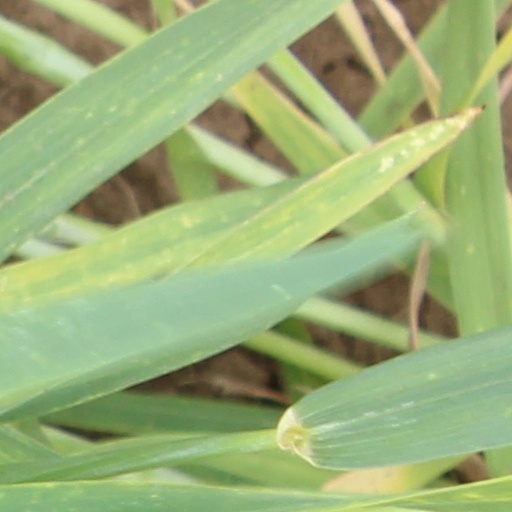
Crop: wheat